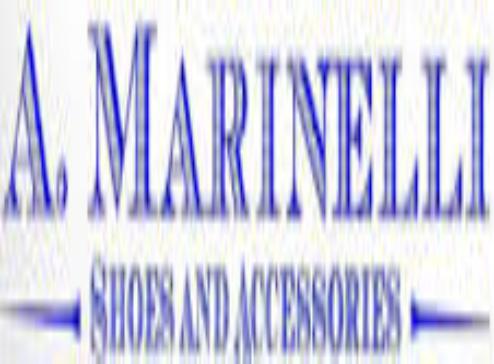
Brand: A. Marinelli
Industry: Food